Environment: real
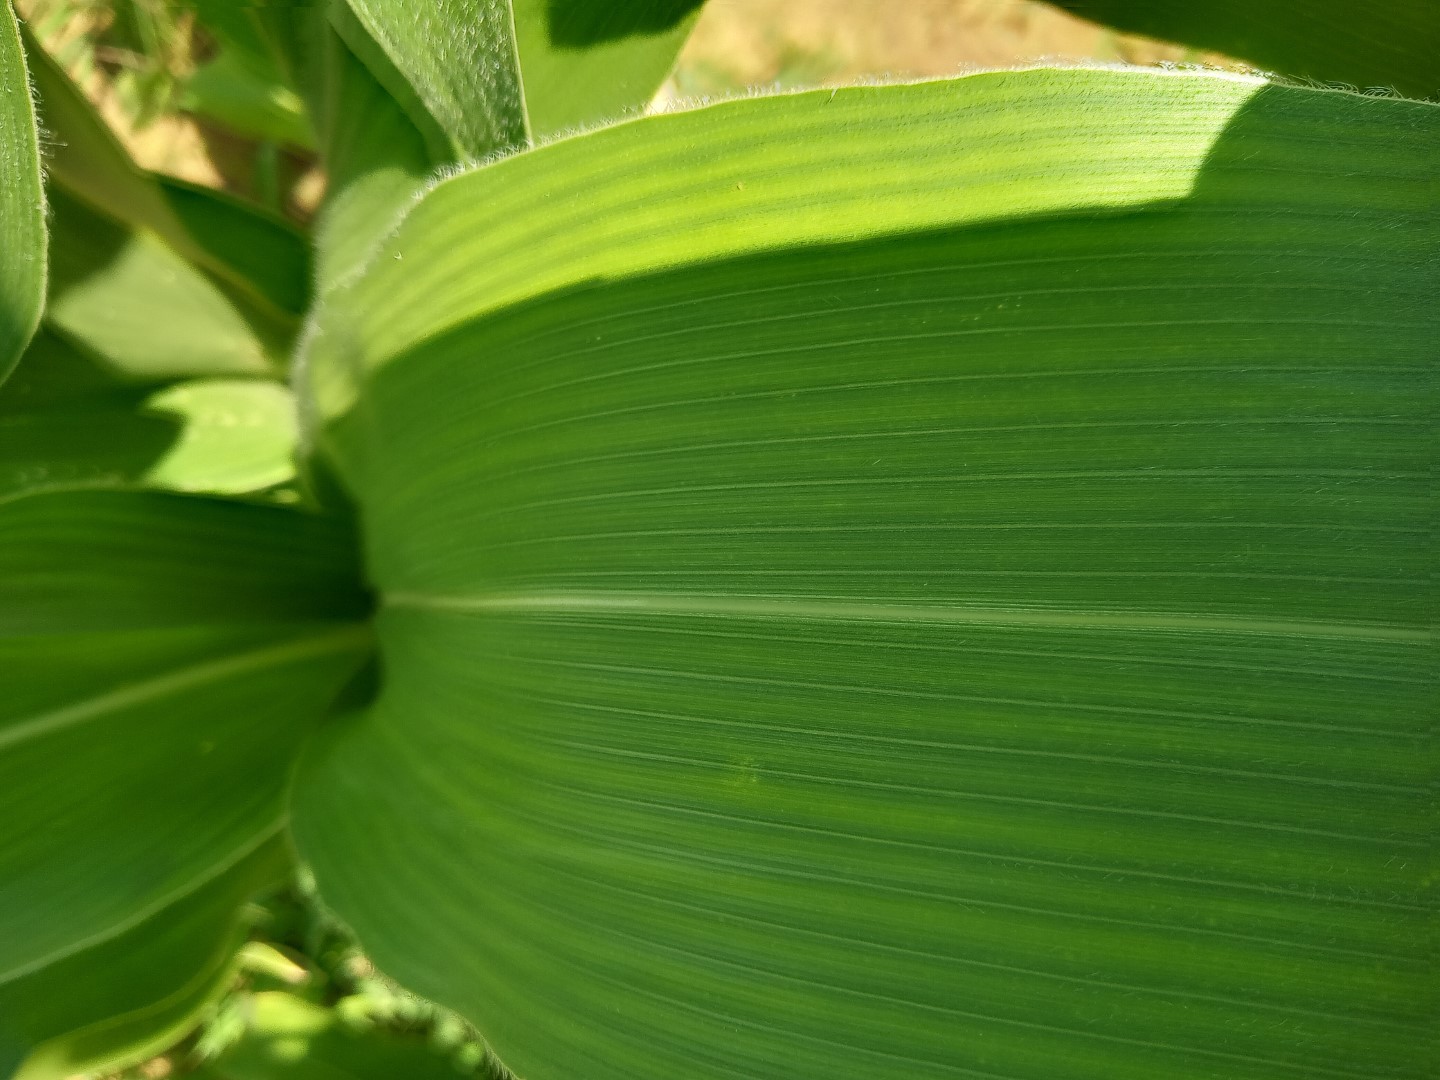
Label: healthy